Carpathian Mountains

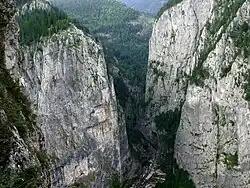
Bicaz Canyon

Unlike the other wings of the system, the Carpathians, which form the watershed between the northern seas and the Black Sea, are surrounded on all sides by plains. The Pannonian plain is to the southwest, the Lower Danubian Plain to the south, with the southern part being in Bulgaria, and the northern – in (Romania), and the Galician plain to the northeast.